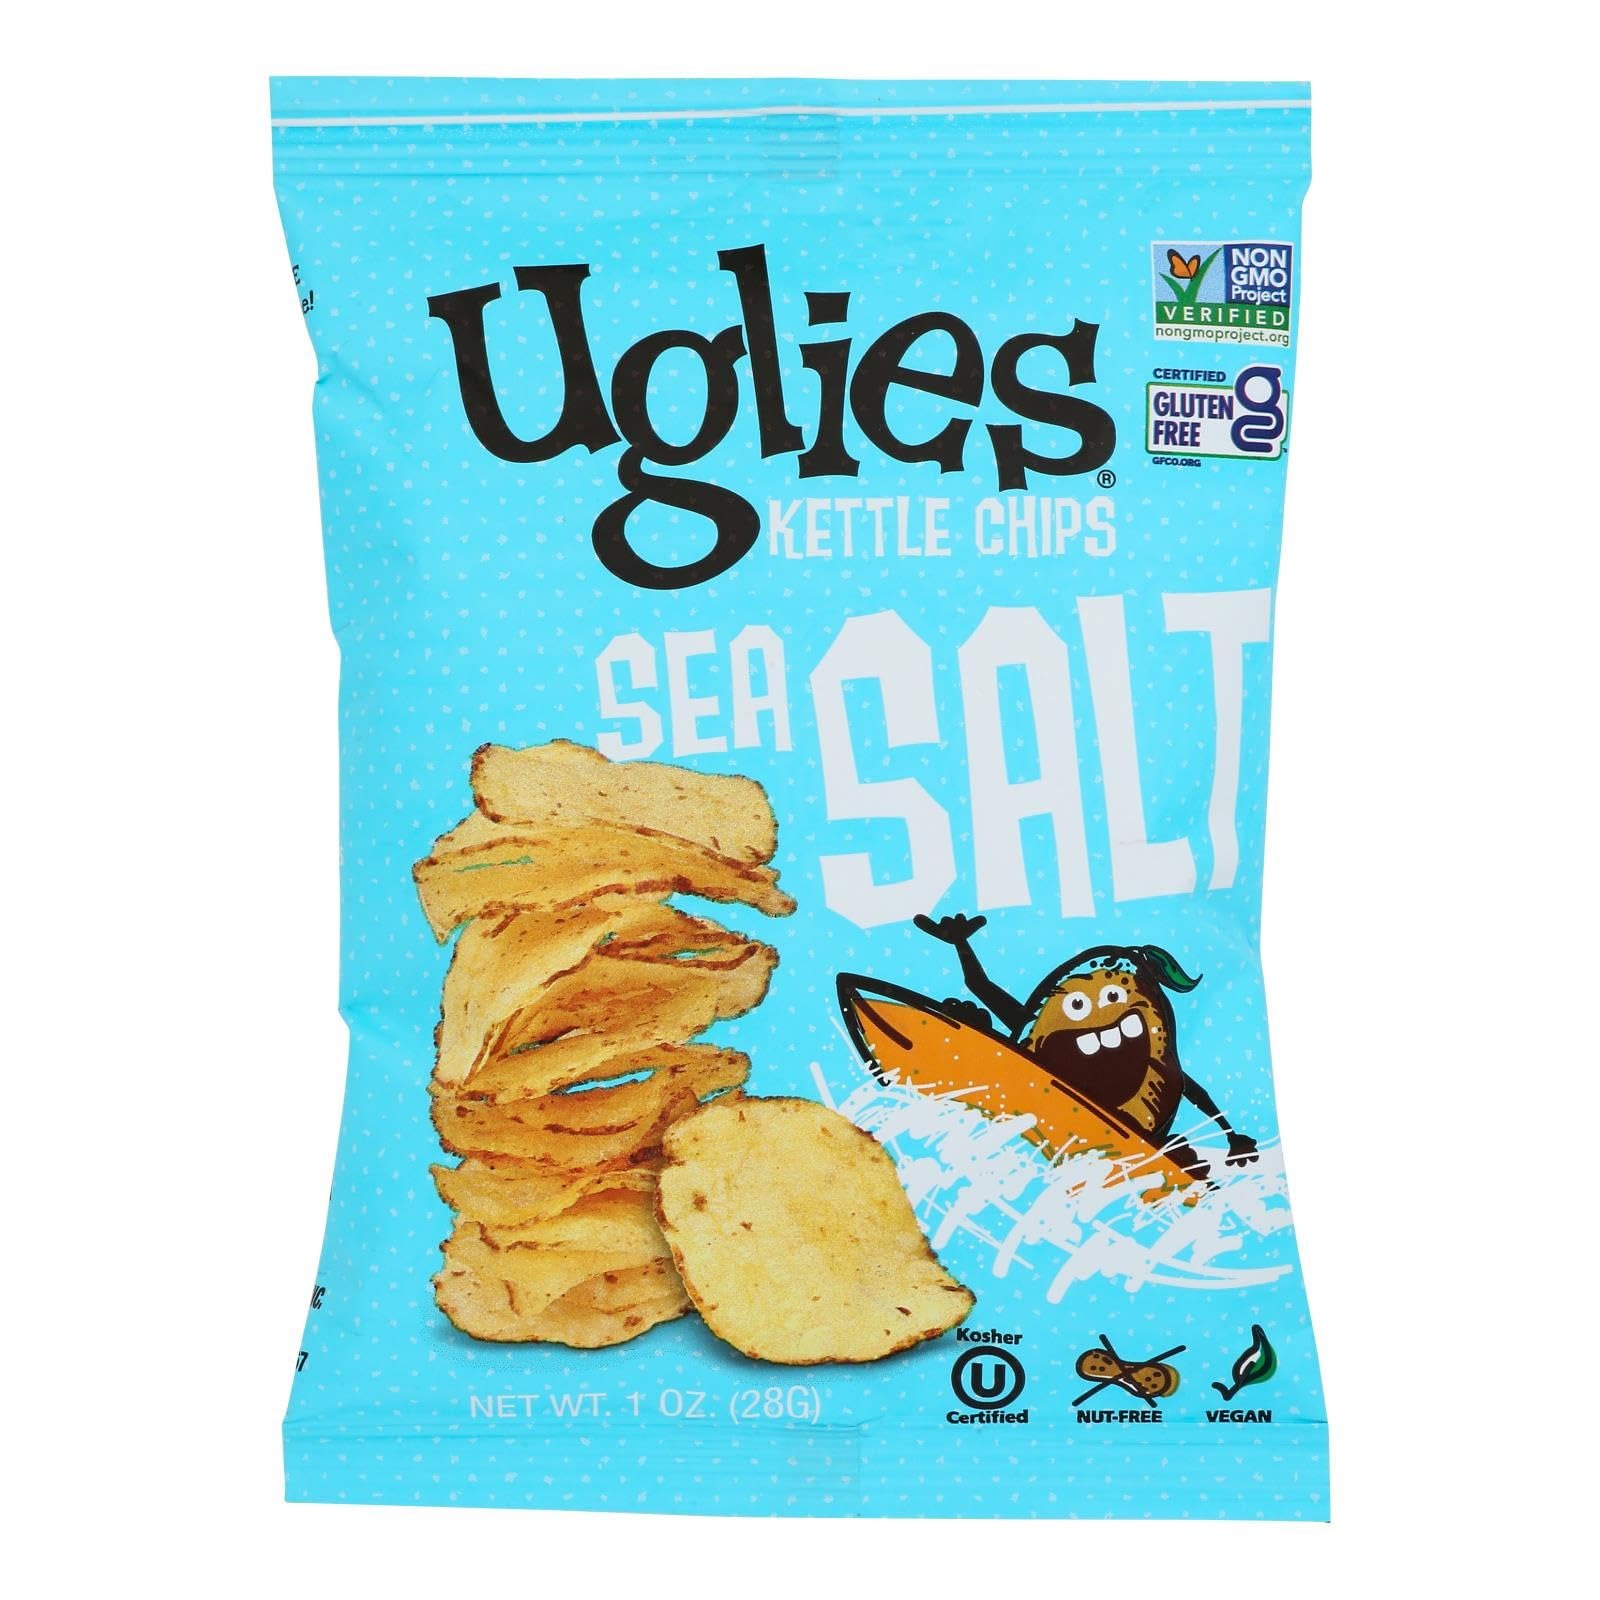
Item Name: Uglies Kettle Potato Chips, Sea Salt, Vegan Friendly, Kosher, Gluten Free & Non-GMO, 1 Ounce (Pack of 32)
Bullet Point: Uglies Kettle Potato Chips, Sea Salt, Vegan Friendly, Kosher, Gluten Free & Non-GMO, 1 Ounce (Pack of 32)
Value: 32.0
Unit: Ounce

Price: 45.99